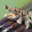
Label: crocodile